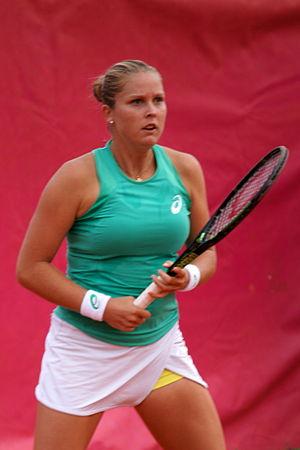
Shelby Rogers, née le 13 octobre 1992 à Mount Pleasant, est une joueuse de tennis américaine.